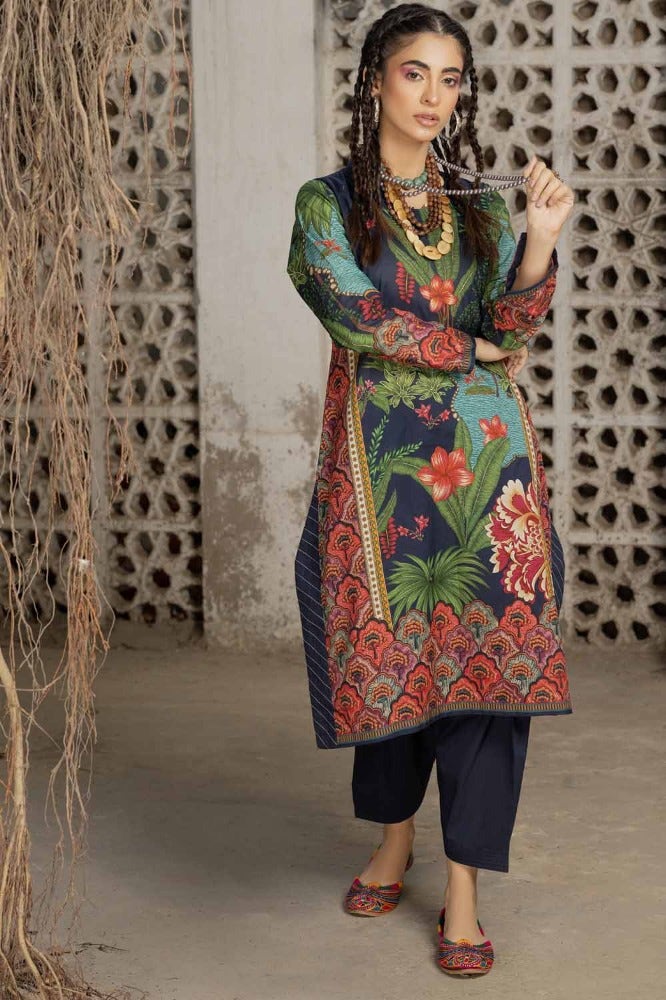
navy multi embroidered cotton tunic